List of bicycle-sharing systems

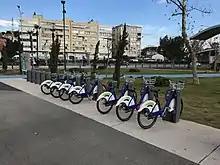
A Bisim station in İzmir, Turkey

A MyByk cycle sharing program in Ahmedabad started with eight stations in the city in 2013. Subscribers can keep bicycles as long as required without having to return them.